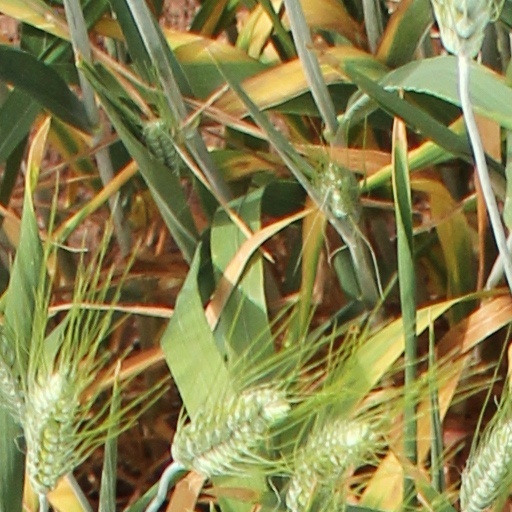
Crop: wheat